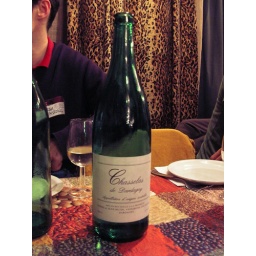
Wine in a water bottle